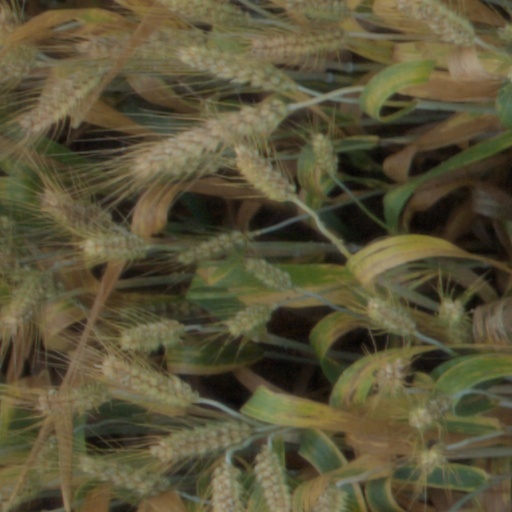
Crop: wheat